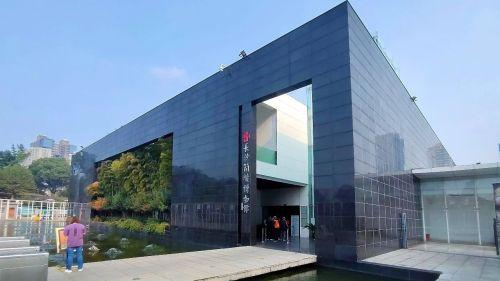
地标名称：长沙简牍博物馆
所在城市：长沙市·天心区